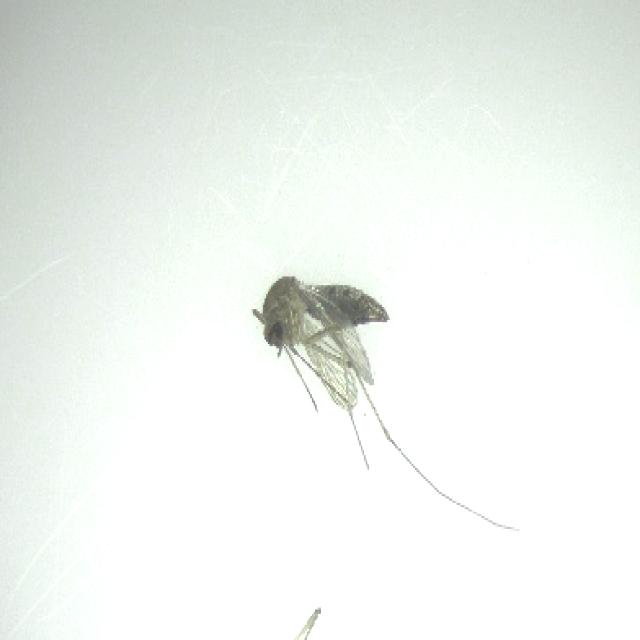
Species: culex_tritaeniorhynchus